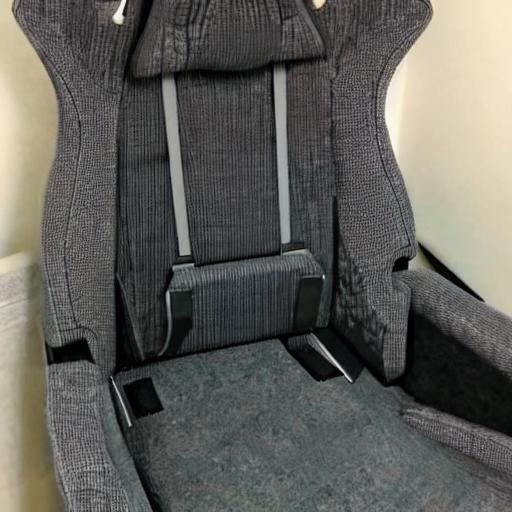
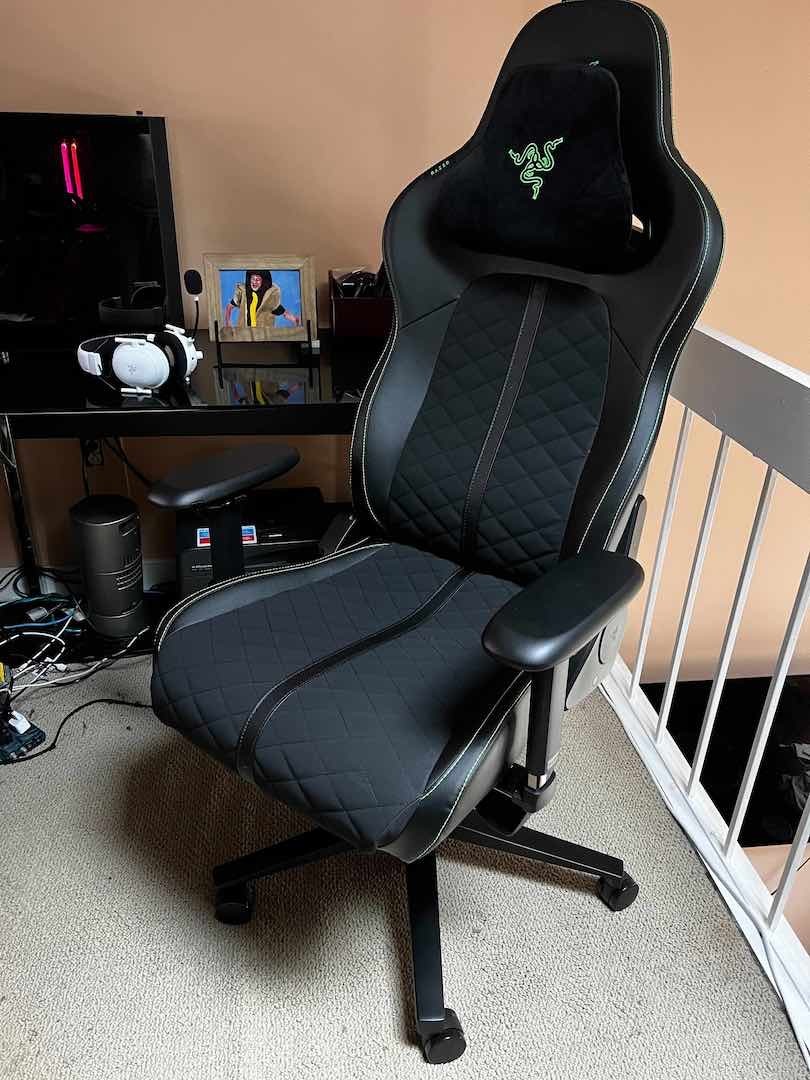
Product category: items_chair
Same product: no